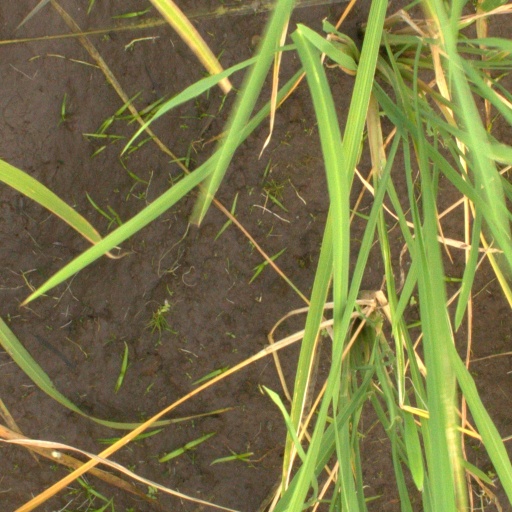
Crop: rice